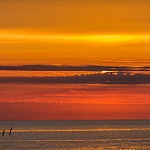
Scene: Outdoor